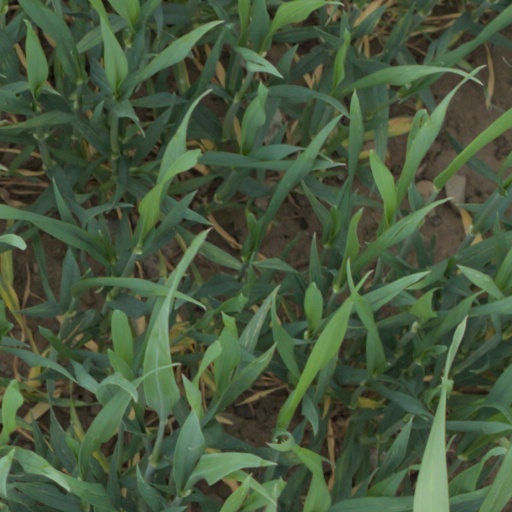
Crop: wheat